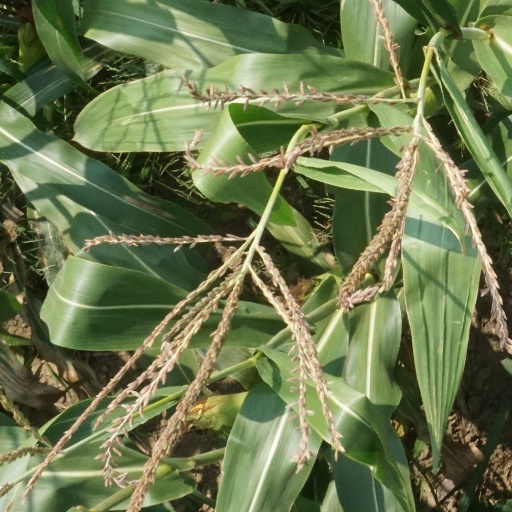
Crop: maize; corn